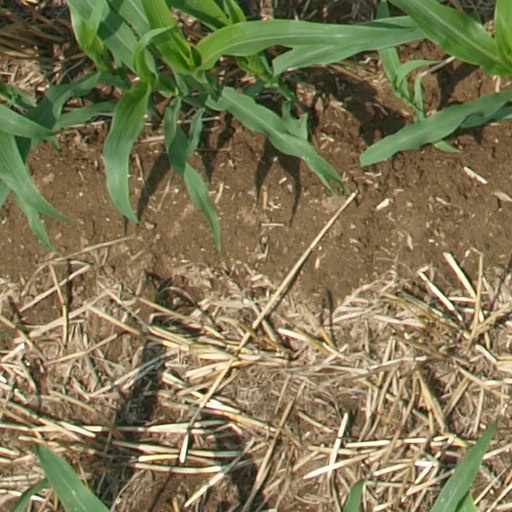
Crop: maize; corn